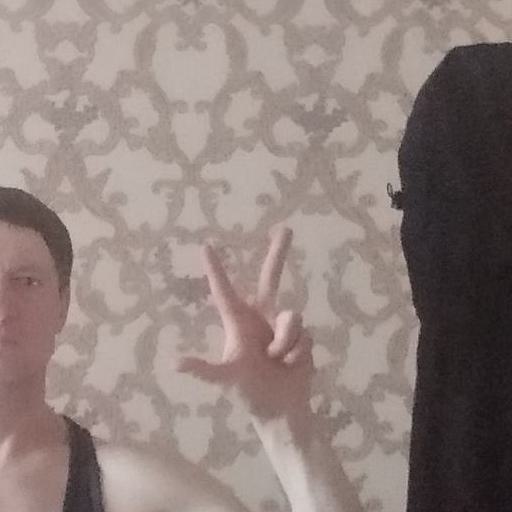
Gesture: three2